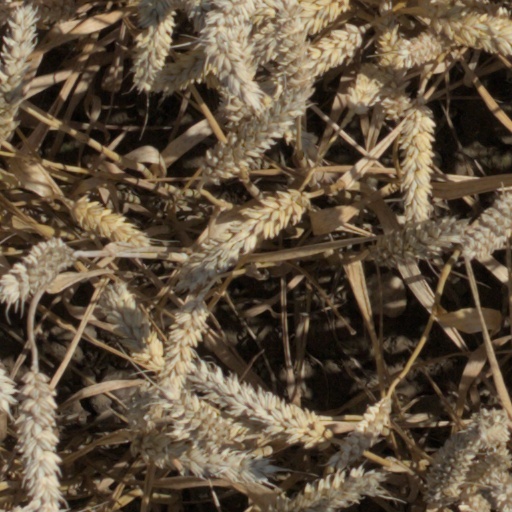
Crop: wheat